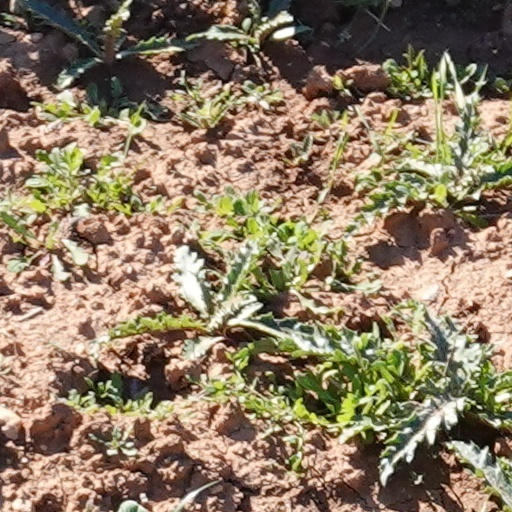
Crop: wheat